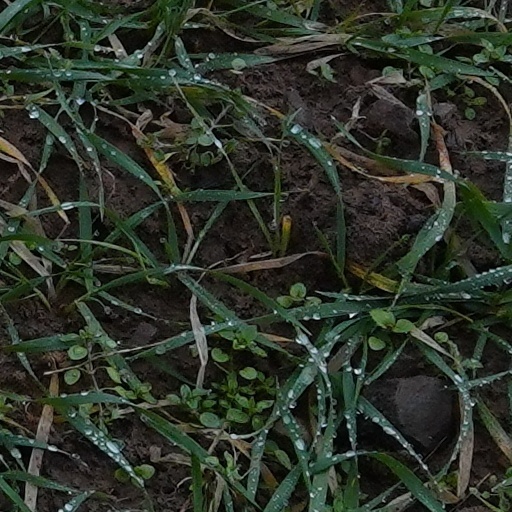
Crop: wheat